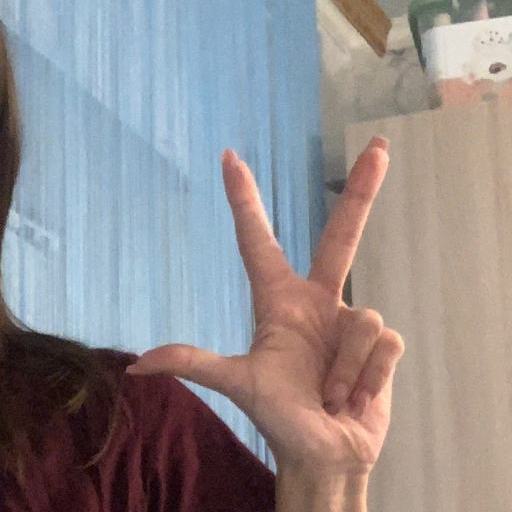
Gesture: three2